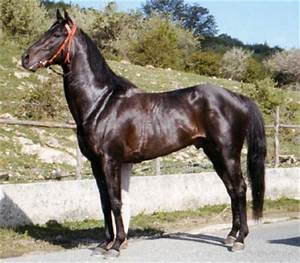
Label: cavallo